Echizen-Shimoyama Station

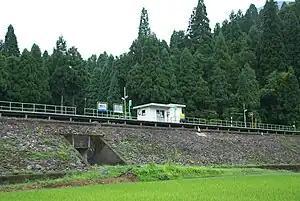
Echizen-Shimoyama Station in July 2008

Echizen-Shimoyama Station is served by the Hokuriku Main Line, and is located 48.8 kilometers from the terminus of the line at and 51.4 kilometers from .